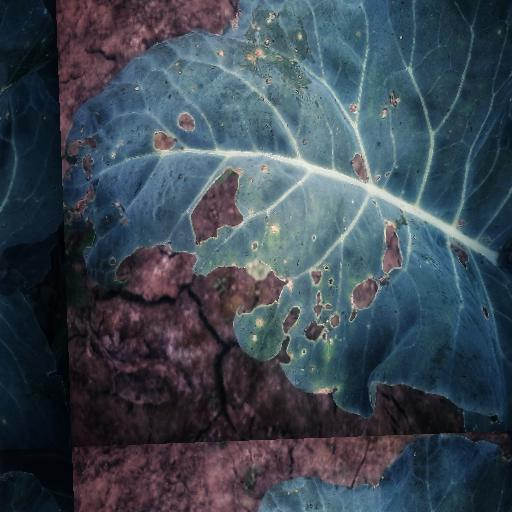
Label: Black Rot